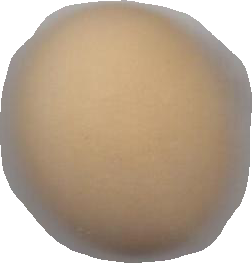
Variety: Grobogan